Portmeirion

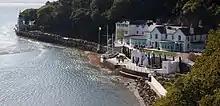
Portmeirion Hotel

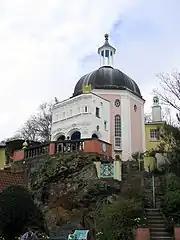
Pantheon, also: "The Green Dome"

Portmeirion is now owned by a charitable trust, and has always been run as a hotel, which uses most of the buildings as hotel rooms or self-catering cottages, together with shops, a cafe, tea-room, and restaurant. Portmeirion is today a major tourist attraction in North Wales and day visits can be made on payment of an admission charge.